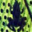
Label: frog